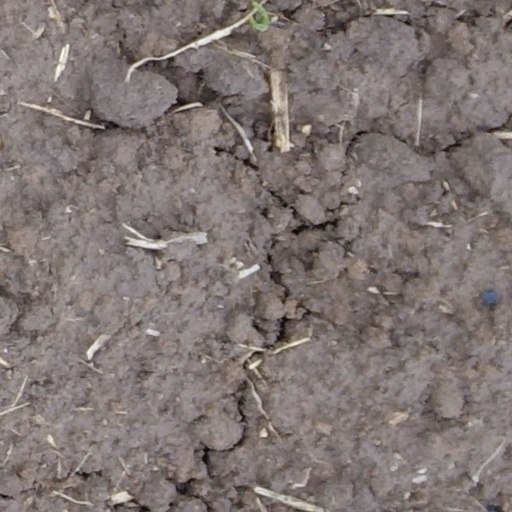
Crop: wheat